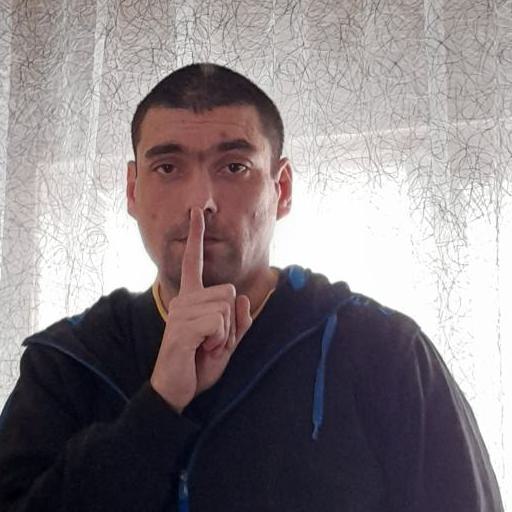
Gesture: mute